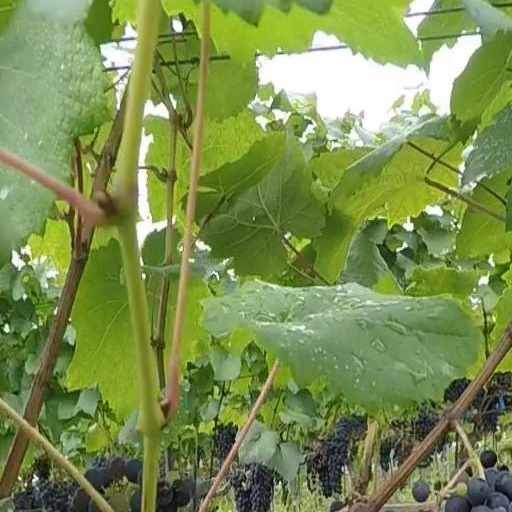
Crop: grape